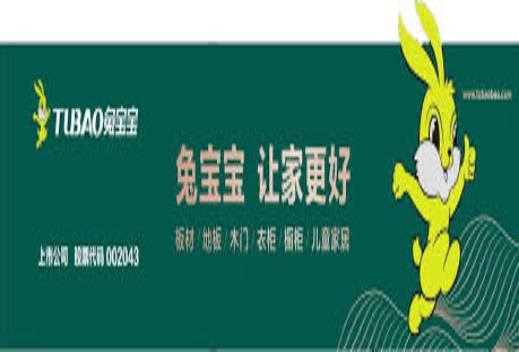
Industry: Others